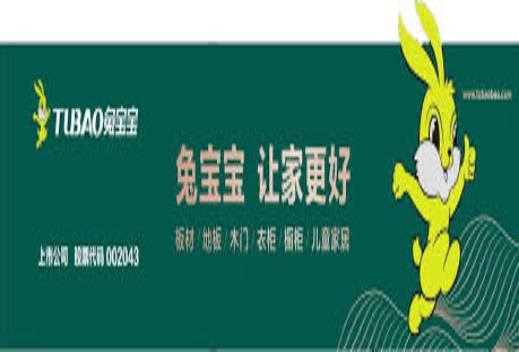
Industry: Others